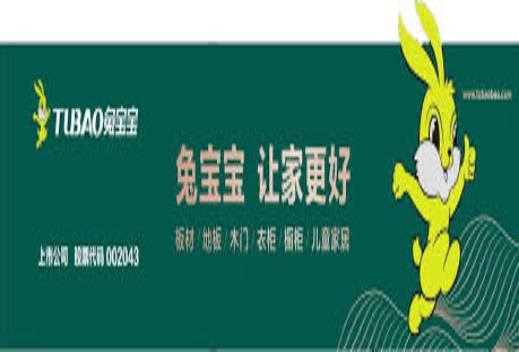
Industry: Others